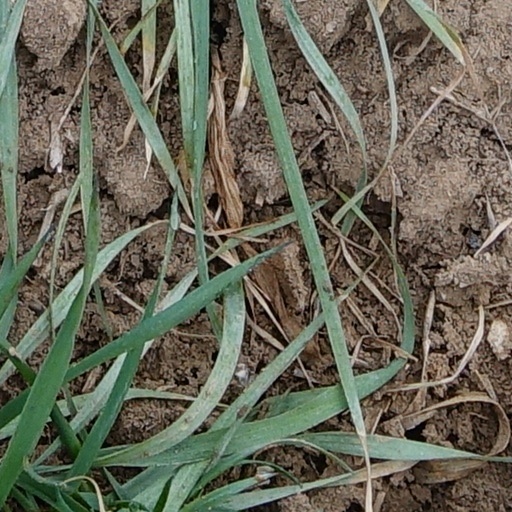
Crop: wheat